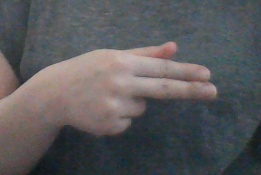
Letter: ghain